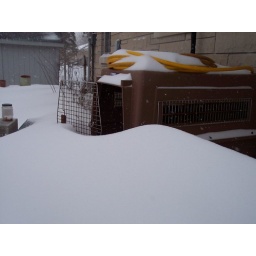
The drift is over the table that is next to the dog house now ( to the right of jar).